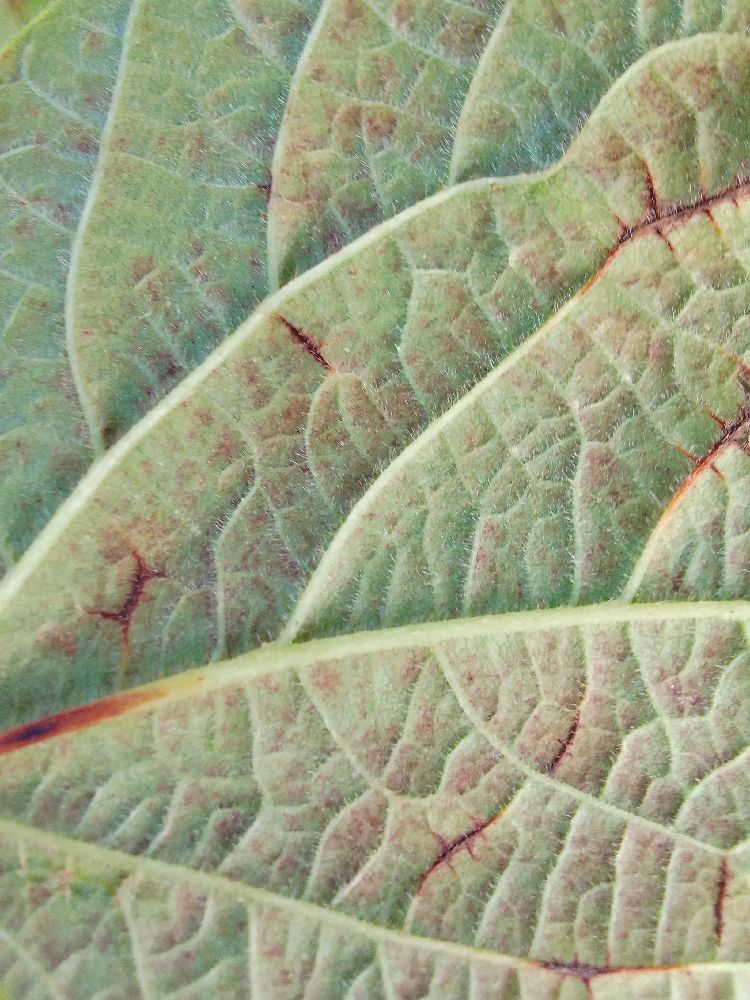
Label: anthracnose